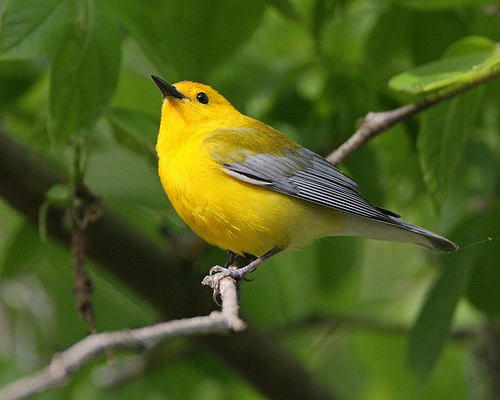
this bird is yellow all over its body except for its wings which are black and white and its beak which is black.
the bird has yellow belly and face with gray wings.
this bird is primarily yellow with a black beak and eyes and grey wings.
this bird is almost entirely yellow except its primaries and secondaries (which are grey) and its black pointy beak.
this is a yellow bird with a grey wing and a small and pointy black beak.
this small short beaked bird has a bright yellow body with gray wings and tail.
this bird has wings that are black and has a yellow bodythe bird here has a round shape, with a yellow body.
this bird has wings that are grey and has a yellow belly
this bird is yellow with grey and has a very short beak.
Species: Prothonotary Warbler